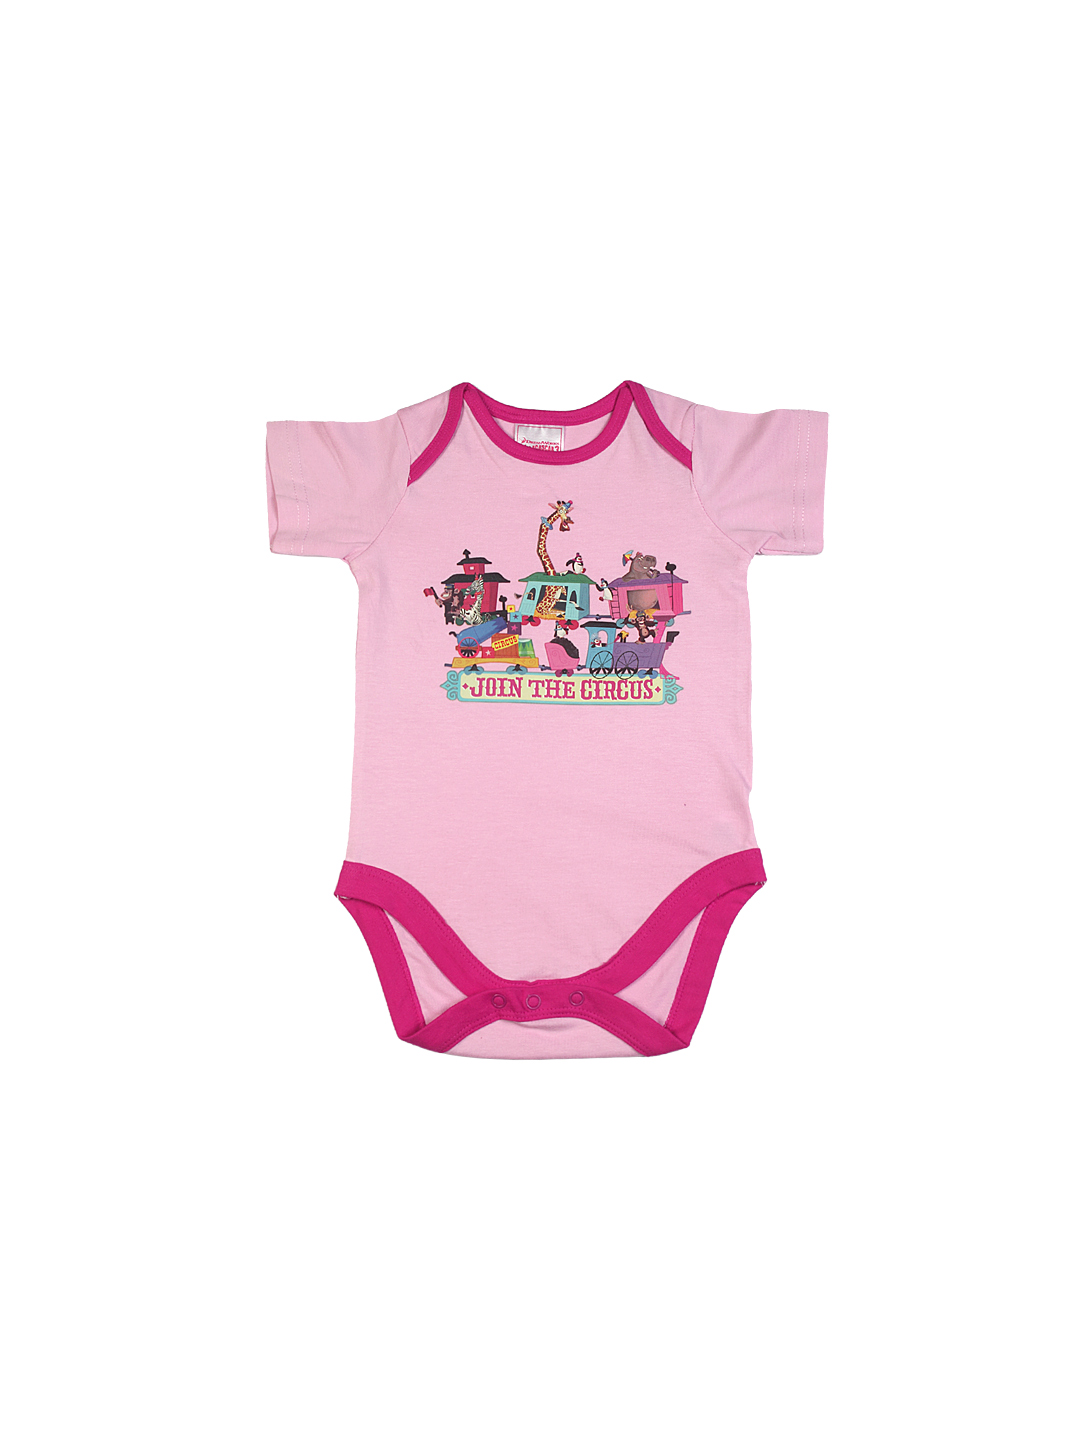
Madagascar3 Infant Girls Pink Snapsuit Romper
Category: Apparel / Topwear / Rompers
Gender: Girls
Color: Pink
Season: Summer 2012
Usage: Casual